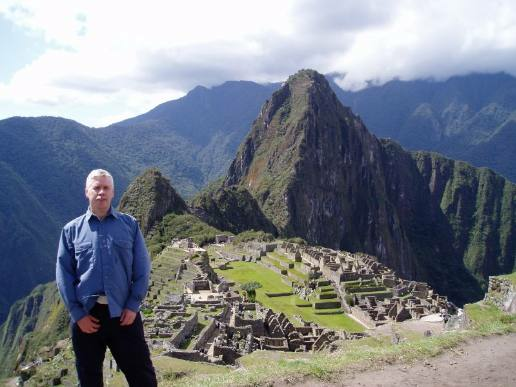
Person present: Yes